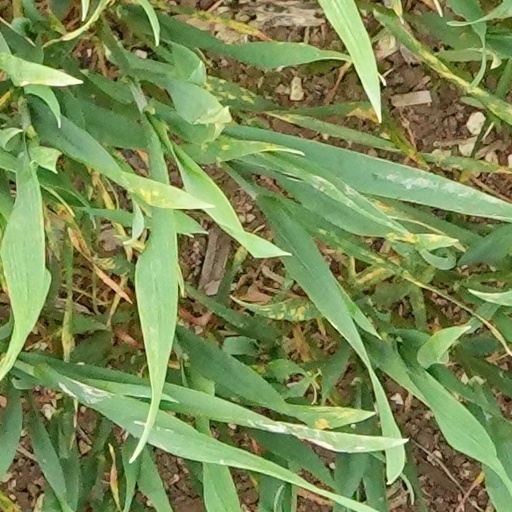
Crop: wheat